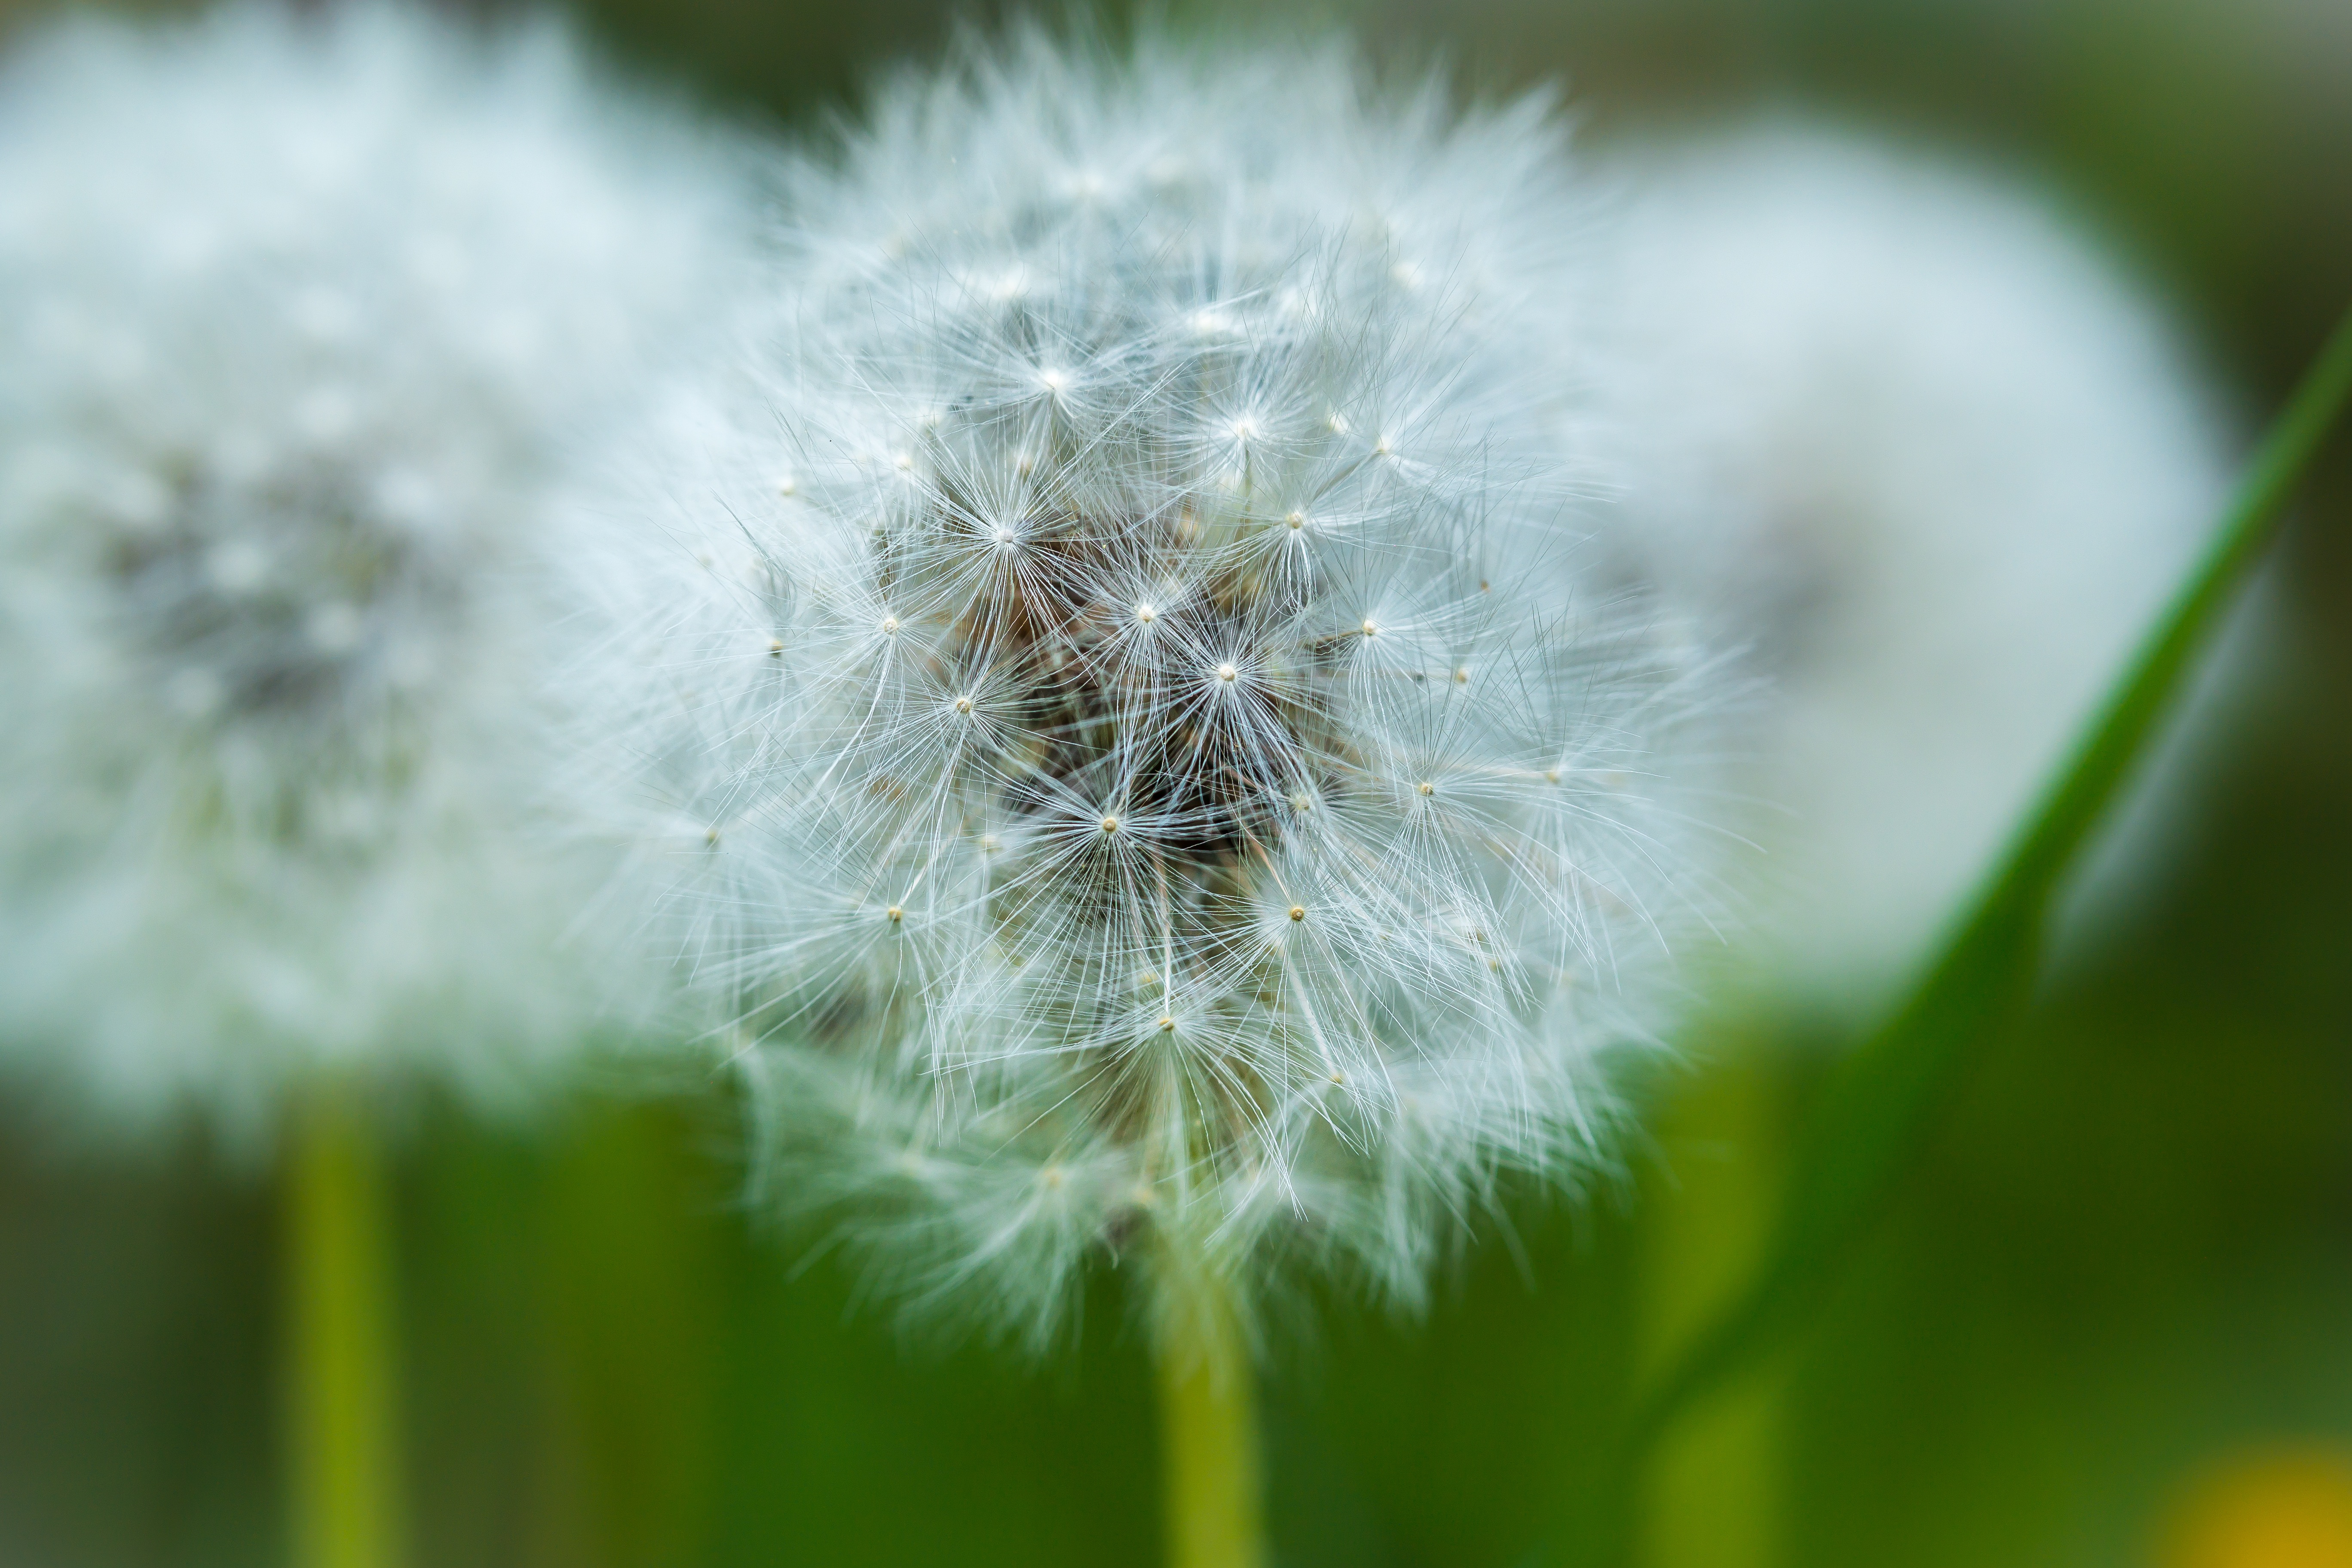
nature, grass, plant, field, photography, meadow, dandelion, flower, pollen, spring, green, macro, botany, yellow, close, flora, yellow flower, wildflower, close up, seeds, macro photography, flowering plant, daisy family, plant stem, land plant